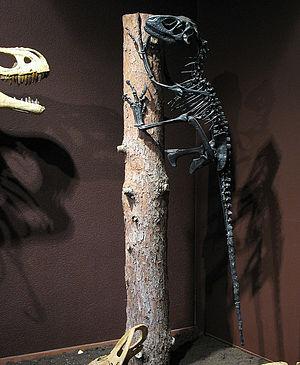
Deinonychus est un genre éteint de dinosaures carnivores de la famille des Dromaeosauridae, dont une seule espèce est décrite : Deinonychus antirrhopus.